Istituto agronomico per l'oltremare

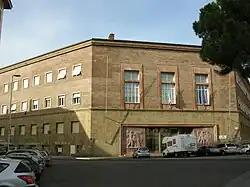
Istituto agronomico per l'oltremare

The Istituto agronomico per l'oltremare (IAO) (Overseas Agronomic Institute) in Florence, Italy, is a technical and scientific body of the Italian Ministry of Foreign Affairs.